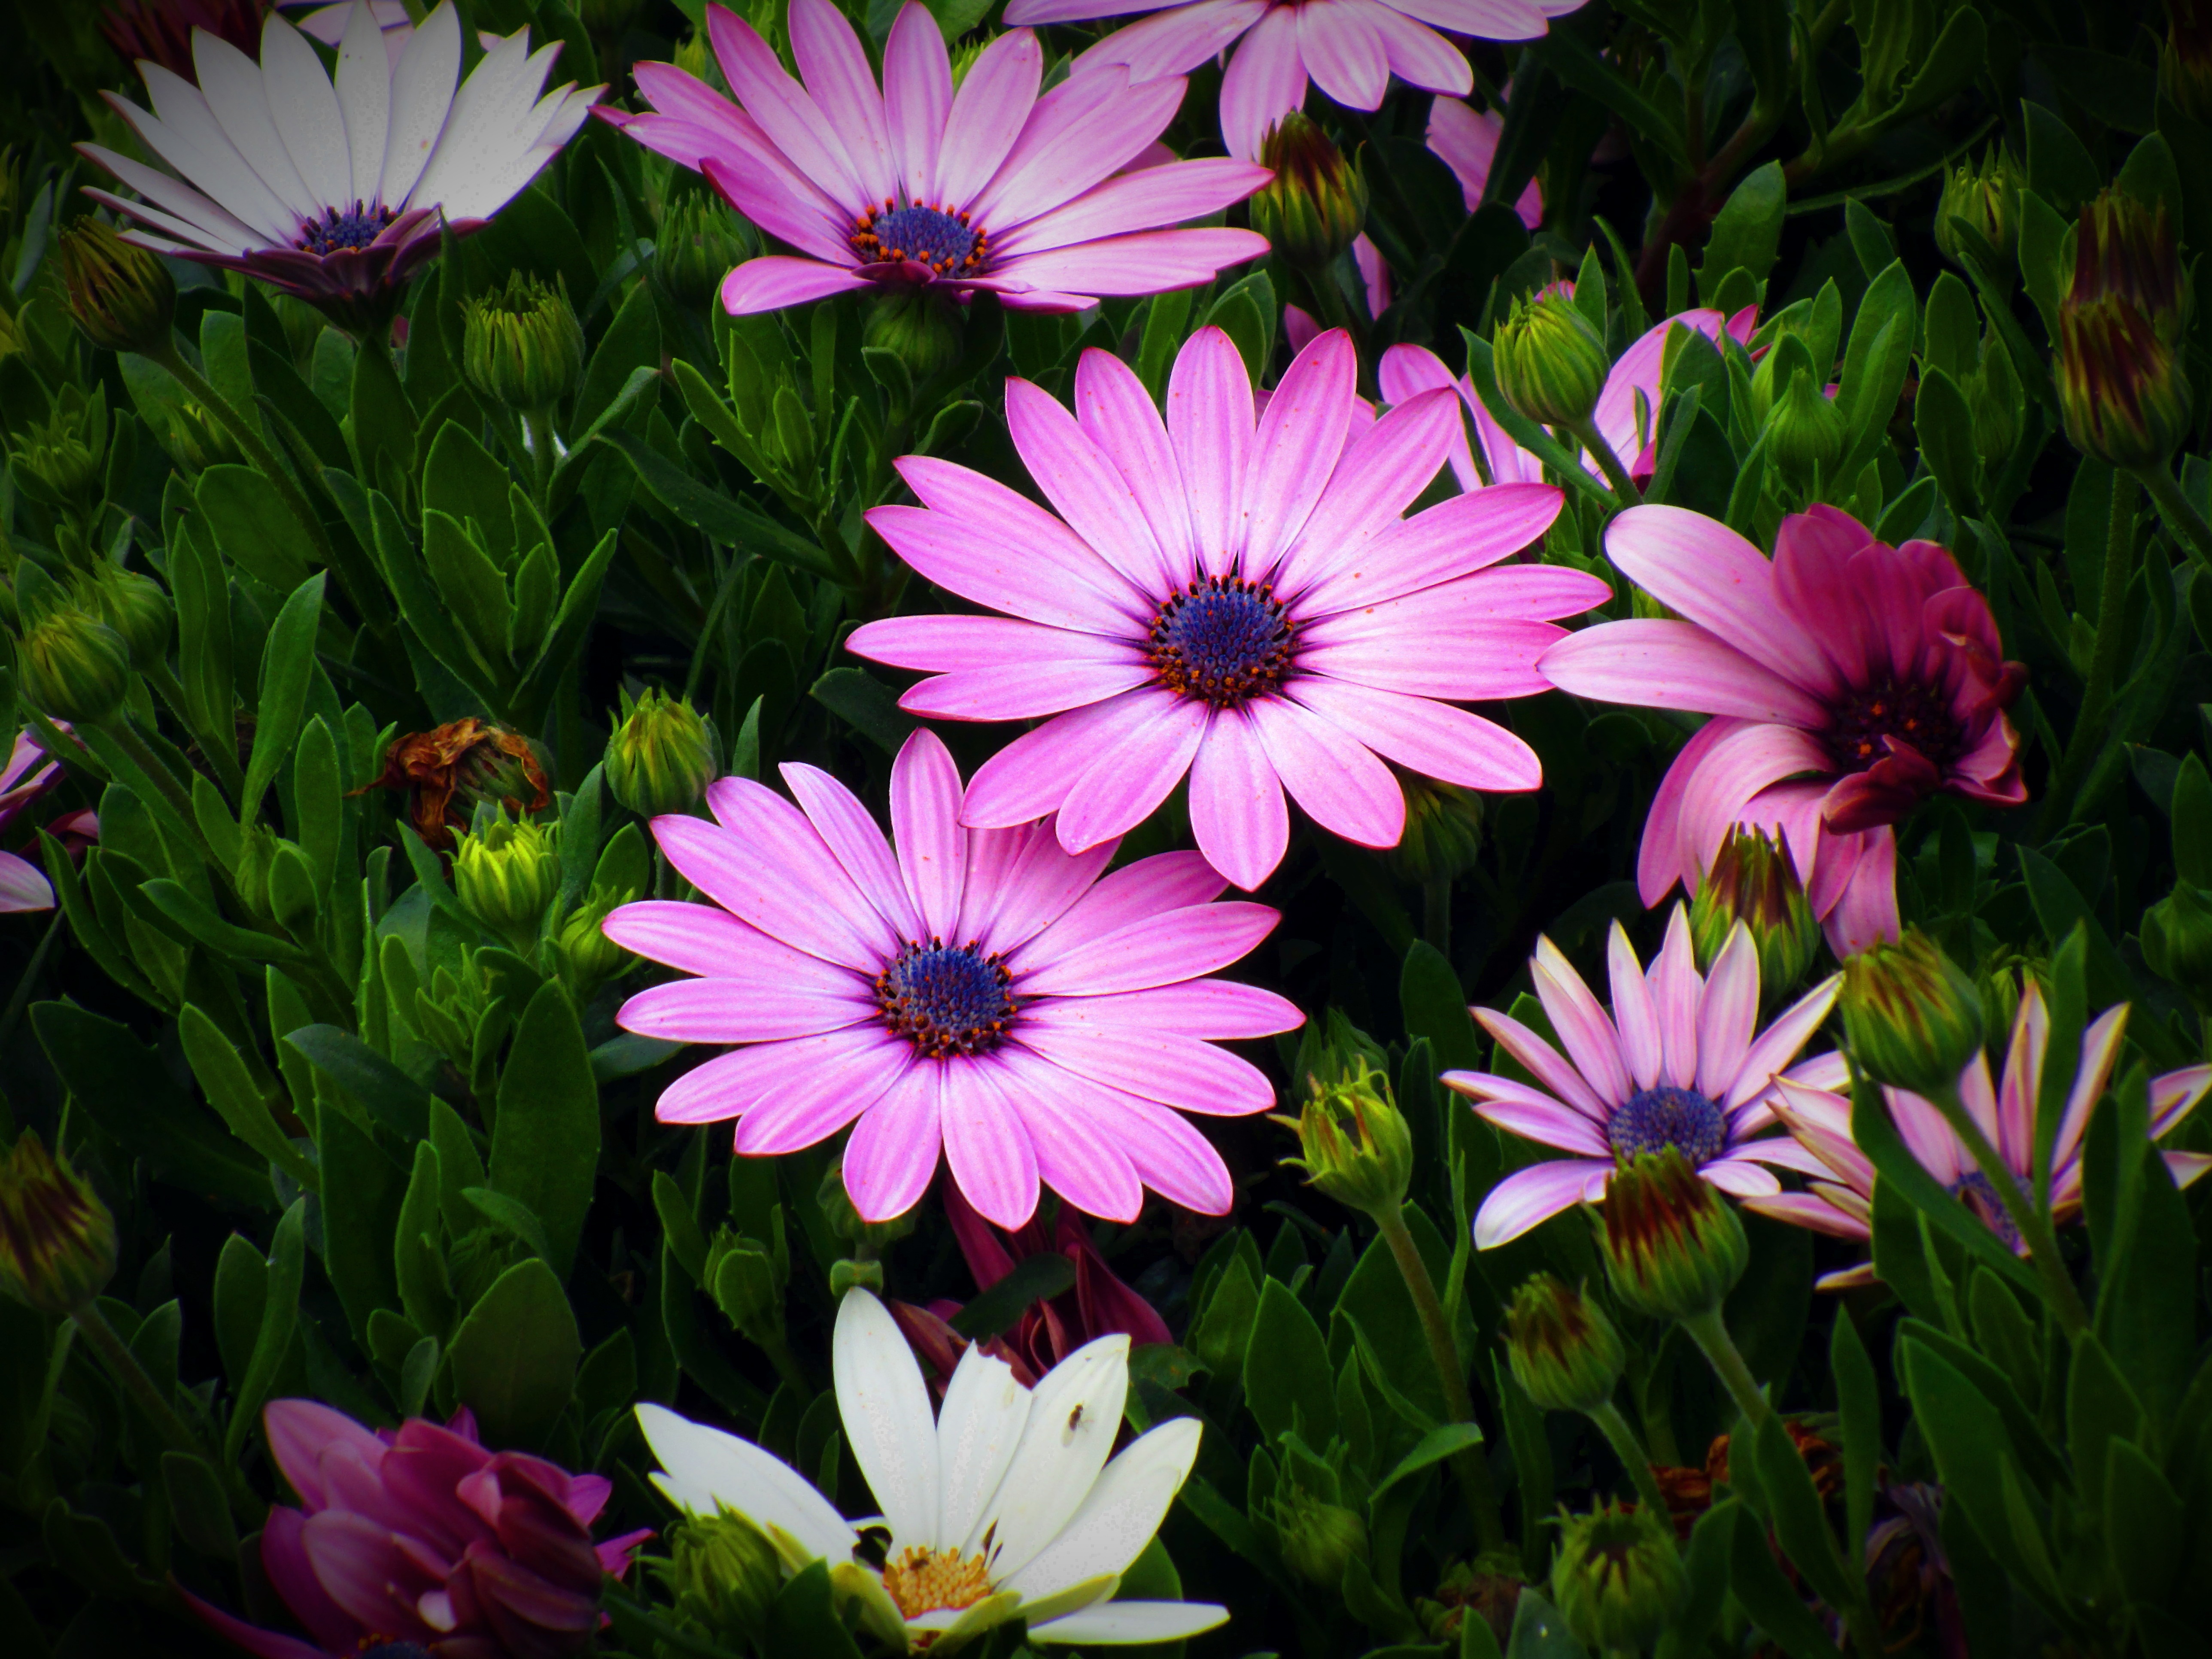
nature, plant, flower, petal, daisy, botany, garden, pink, flora, life, flowers, rosa, wallpaper, floristry, flowery, vivid color, macro photography, flowering plant, daisy family, oxeye daisy, annual plant, land plant, marguerite daisy, garden cosmos